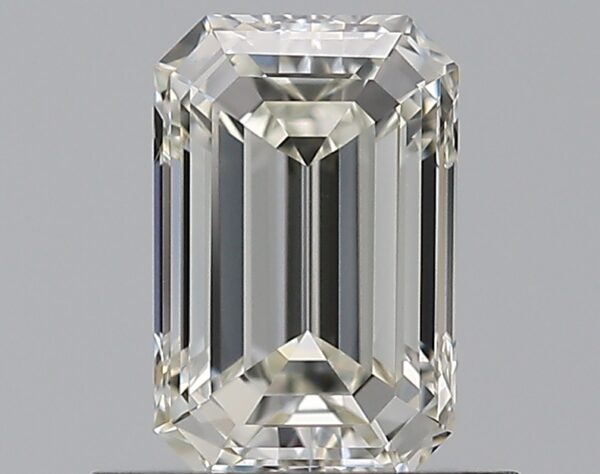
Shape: emerald
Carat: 0.7
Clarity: VVS1
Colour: J
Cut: EX
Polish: EX
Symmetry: VG
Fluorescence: N
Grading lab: GIA
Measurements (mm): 6.43 x 4.18 x 2.83